Book of Hosea

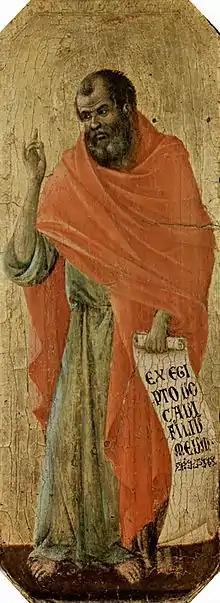
"The Prophet Hosea", by Duccio di Buoninsegna, in the Siena Cathedral

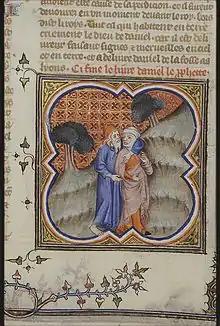
Illustration of Hosea and Gomer from the Bible Historiale, 1372.

Hosea prophesied during a dark and melancholic era of Israel's history, the period of the Northern Kingdom's decline and fall in the 8th century BC. According to the book, the apostasy of the people was rampant, having turned away from God in order to serve both the calves of Jeroboam and Baal, a Canaanite god.